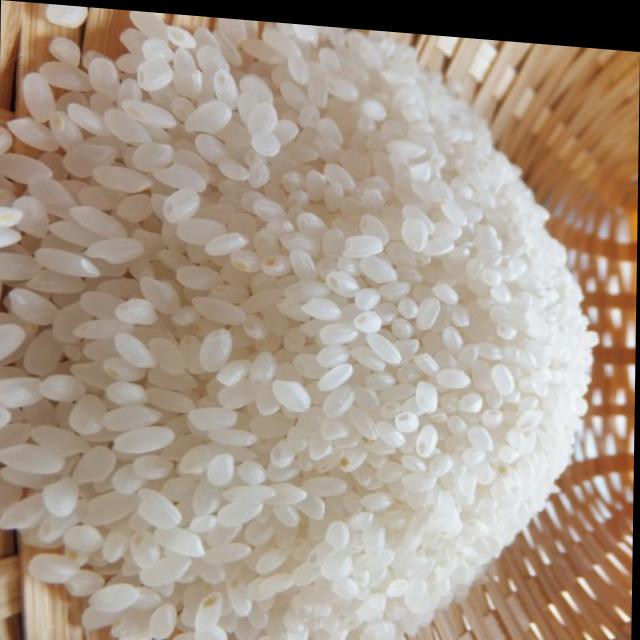
Dish: white_rice